Words Upon the Window Pane

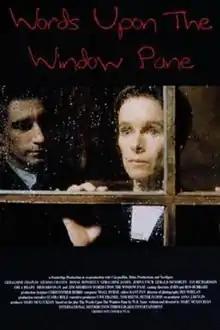

Words Upon the Window Pane is a 1994 Irish drama film directed by Mary McGuckian and starring Geraldine Chaplin, Ian Richardson, and Jim Sheridan. McGuckian directorial debut, it is based on William Butler Yeats' one-act play of the same name. Pat O'Connor was billed to direct the project but he personally offered McGuckian, who was writing the screenplay at the time, the opportunity to also direct. The film received its US premiere on 10 June 1994 at the Lincoln Center for the Performing Arts as part of the largest retrospective of Irish film ever shown outside Ireland. In September that year, the film was screened at the 51st Venice International Film Festival.